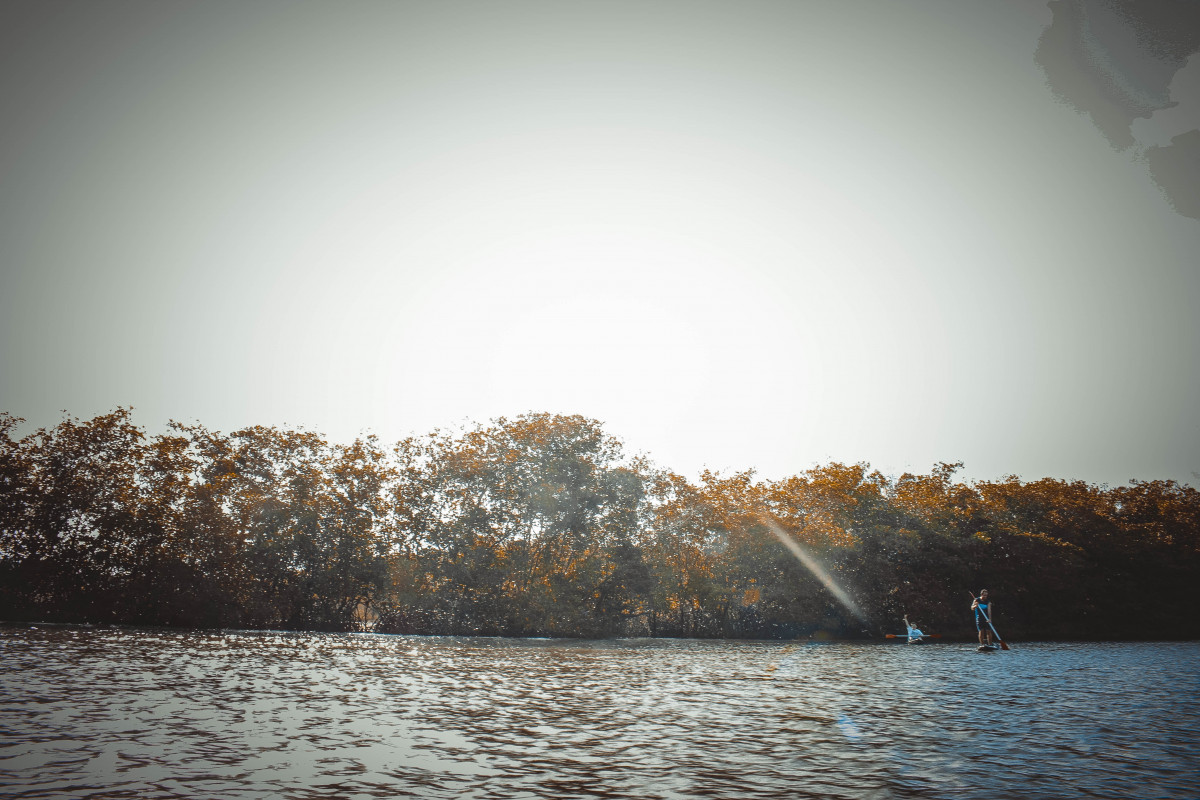
Tags: water, nature, horizon, cloud, sky, fog, sunrise, sunset, mist, sunlight, morning, lake, dawn, dusk, evening, reflection